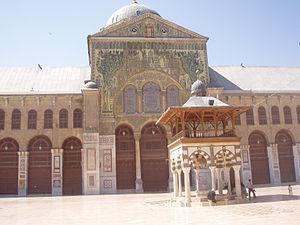
L'architecture byzantine est le style architectural qui s’est développé dans l’Empire byzantin et les pays marqués de son empreinte comme la Bulgarie, la Serbie, la Russie, l’Arménie et la Géorgie après que Constantin a transféré la capitale de l’empire de Rome vers Constantinople en 330.
La Grande Mosquée des Omeyyades de Damas, construite entre 706 et 715, est un édifice religieux musulman bâti par le calife omeyyade Al Walid Iᵉʳ